Dirty Drivin'

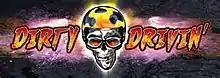
"Dirty Drivin"' logo

Dirty Drivin' is an arcade racing game developed by Specular Interactive and released by Raw Thrills in 2011. The game was also released in the People's Republic of China, which was unveiled at the GTI Asia China Expo. The game's main track played throughout the menu is "More Human than Human" by White Zombie.